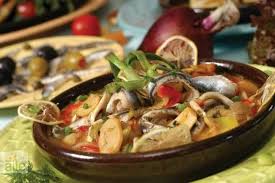
Yemek: hamsi